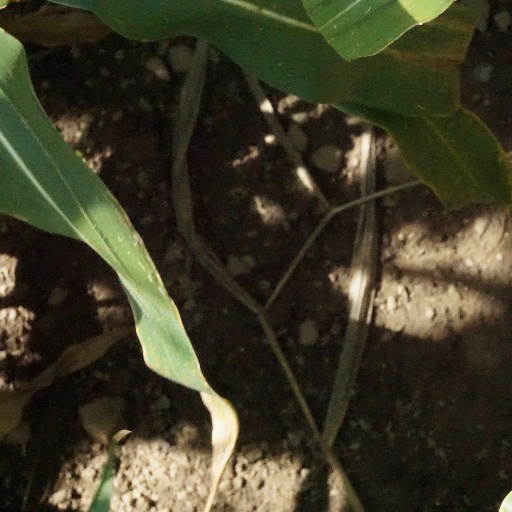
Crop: maize; corn